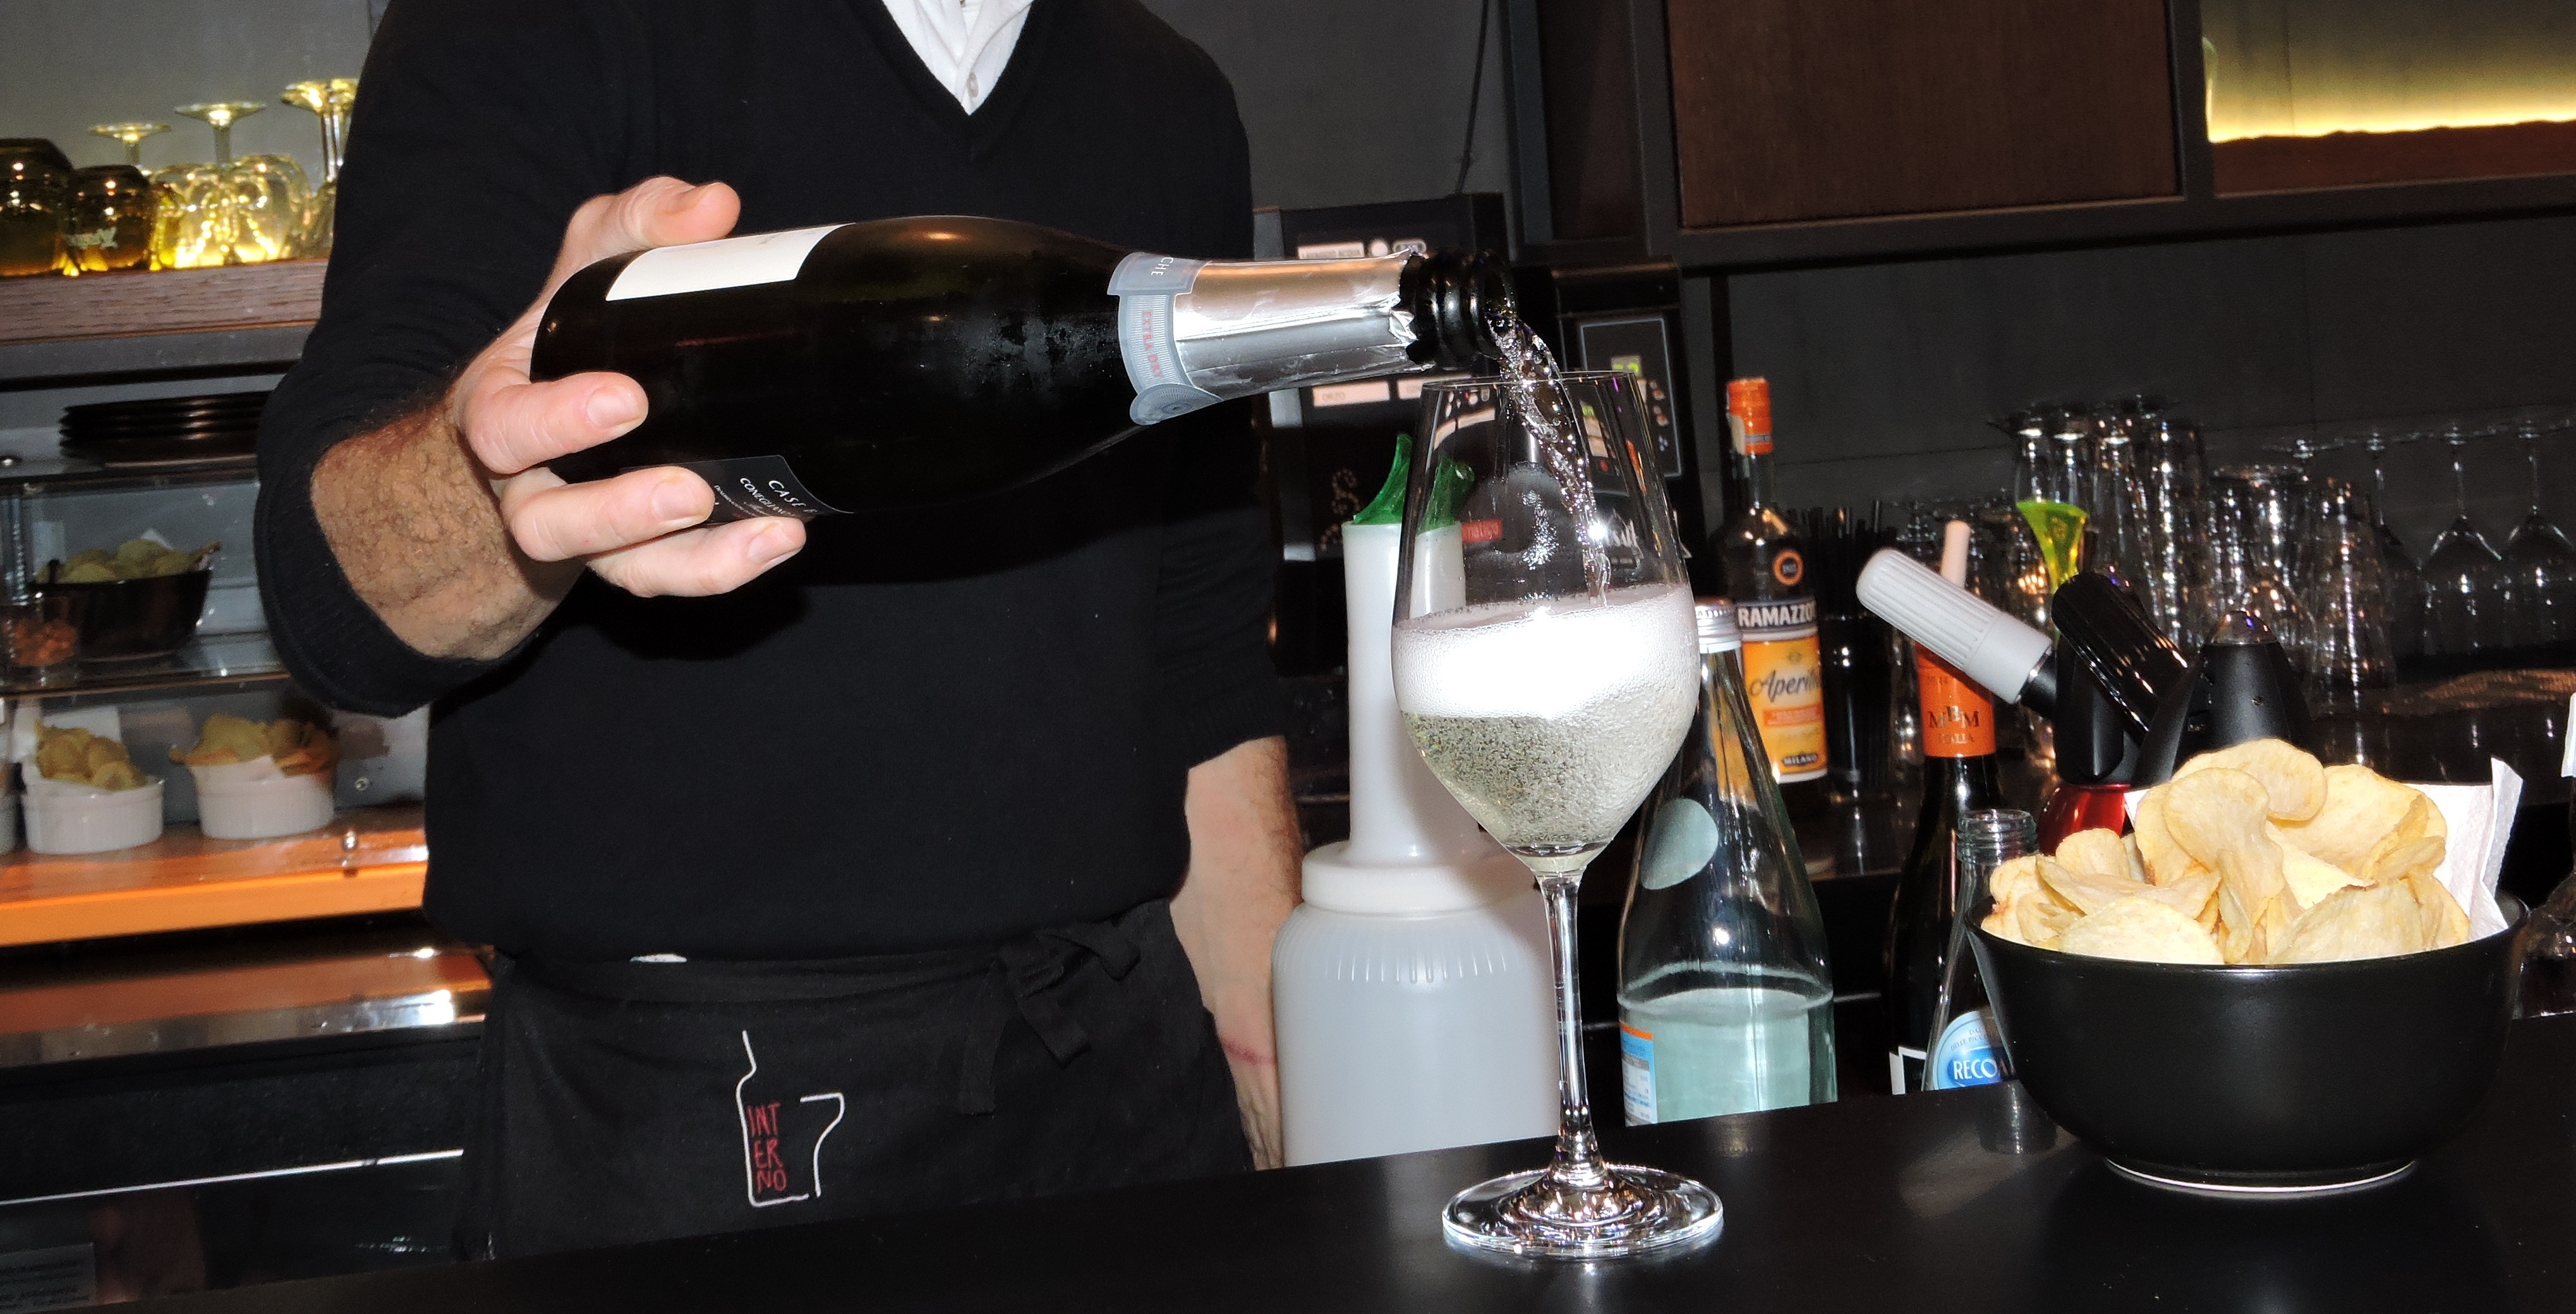
hand, wine, glass, restaurant, bar, counter, meal, drink, bottle, bartender, alcohol, pour, aperitif, sense, potato chips